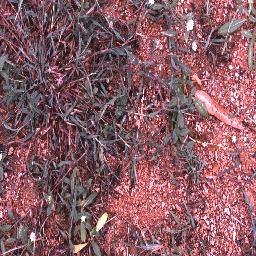
Label: negative